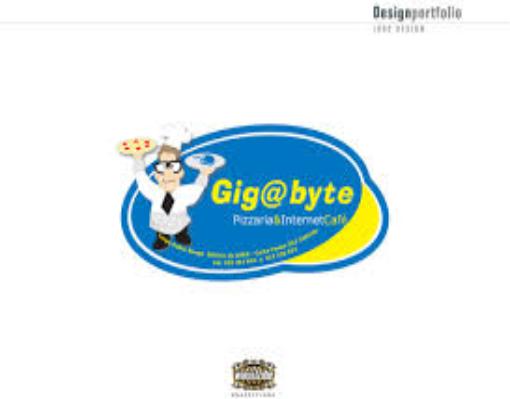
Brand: Gigabyte
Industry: Electronic